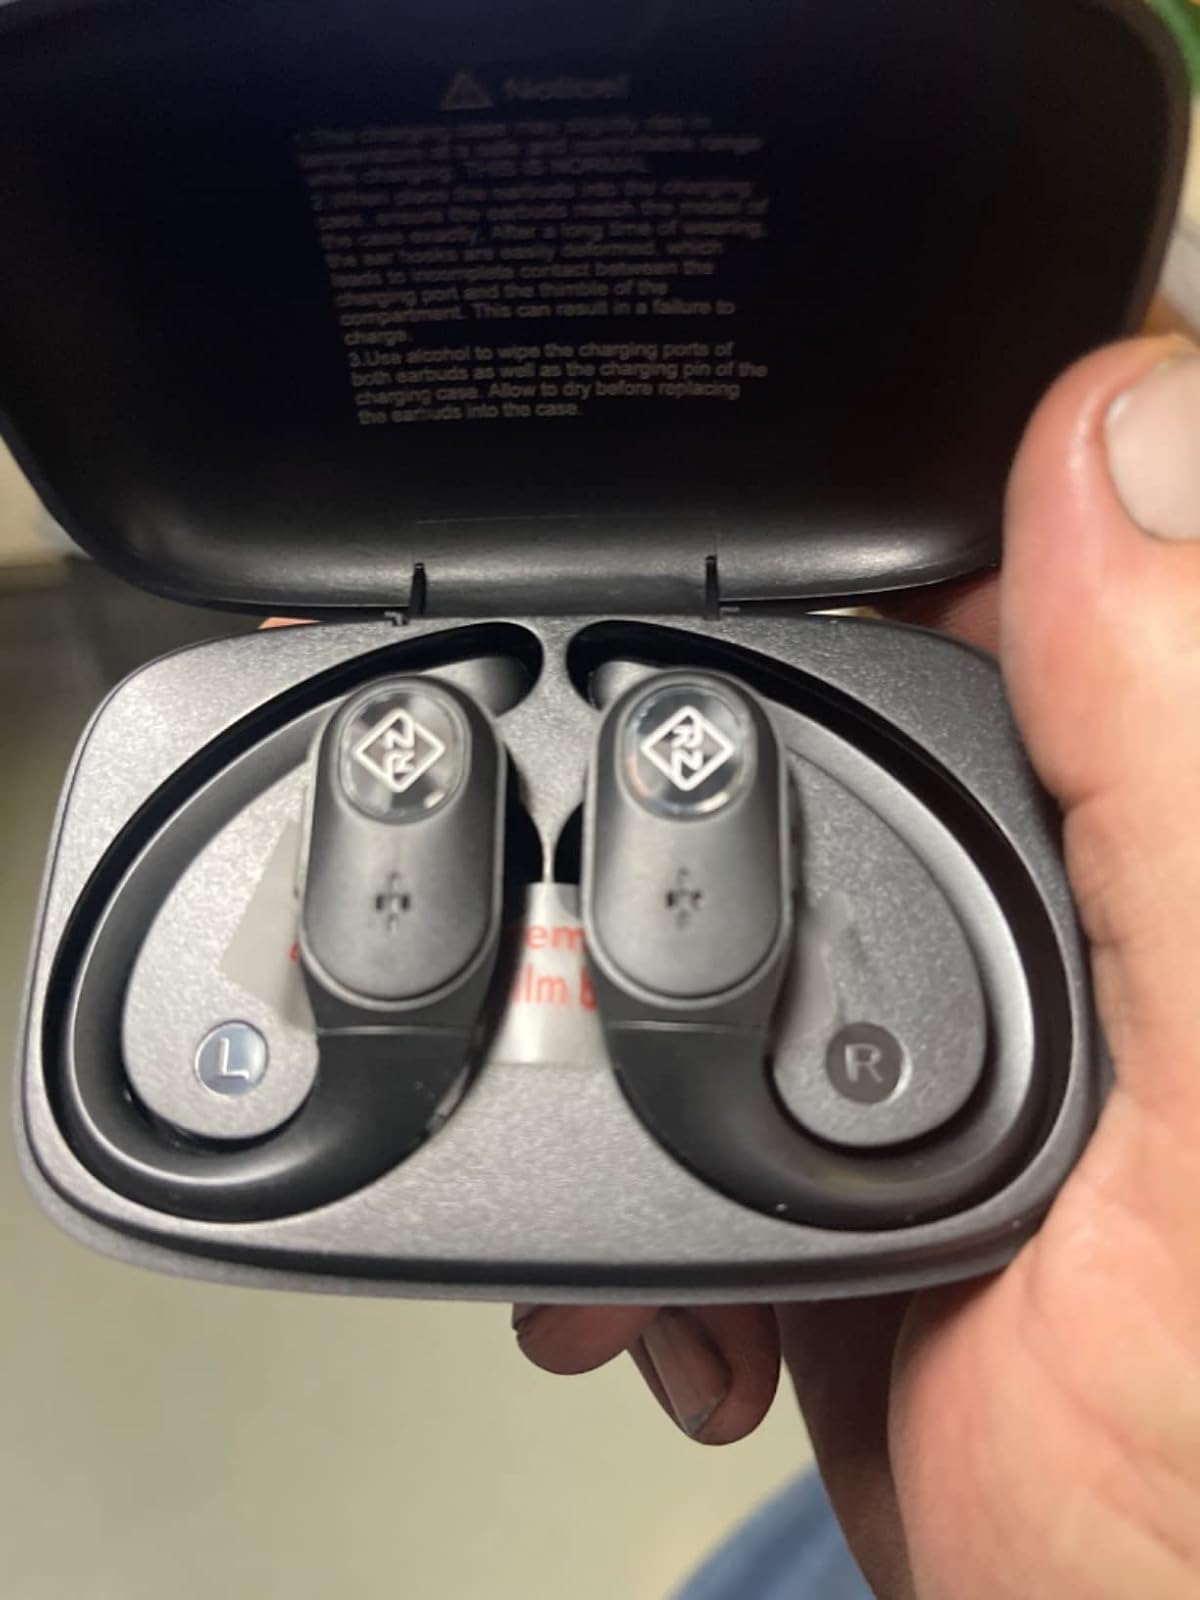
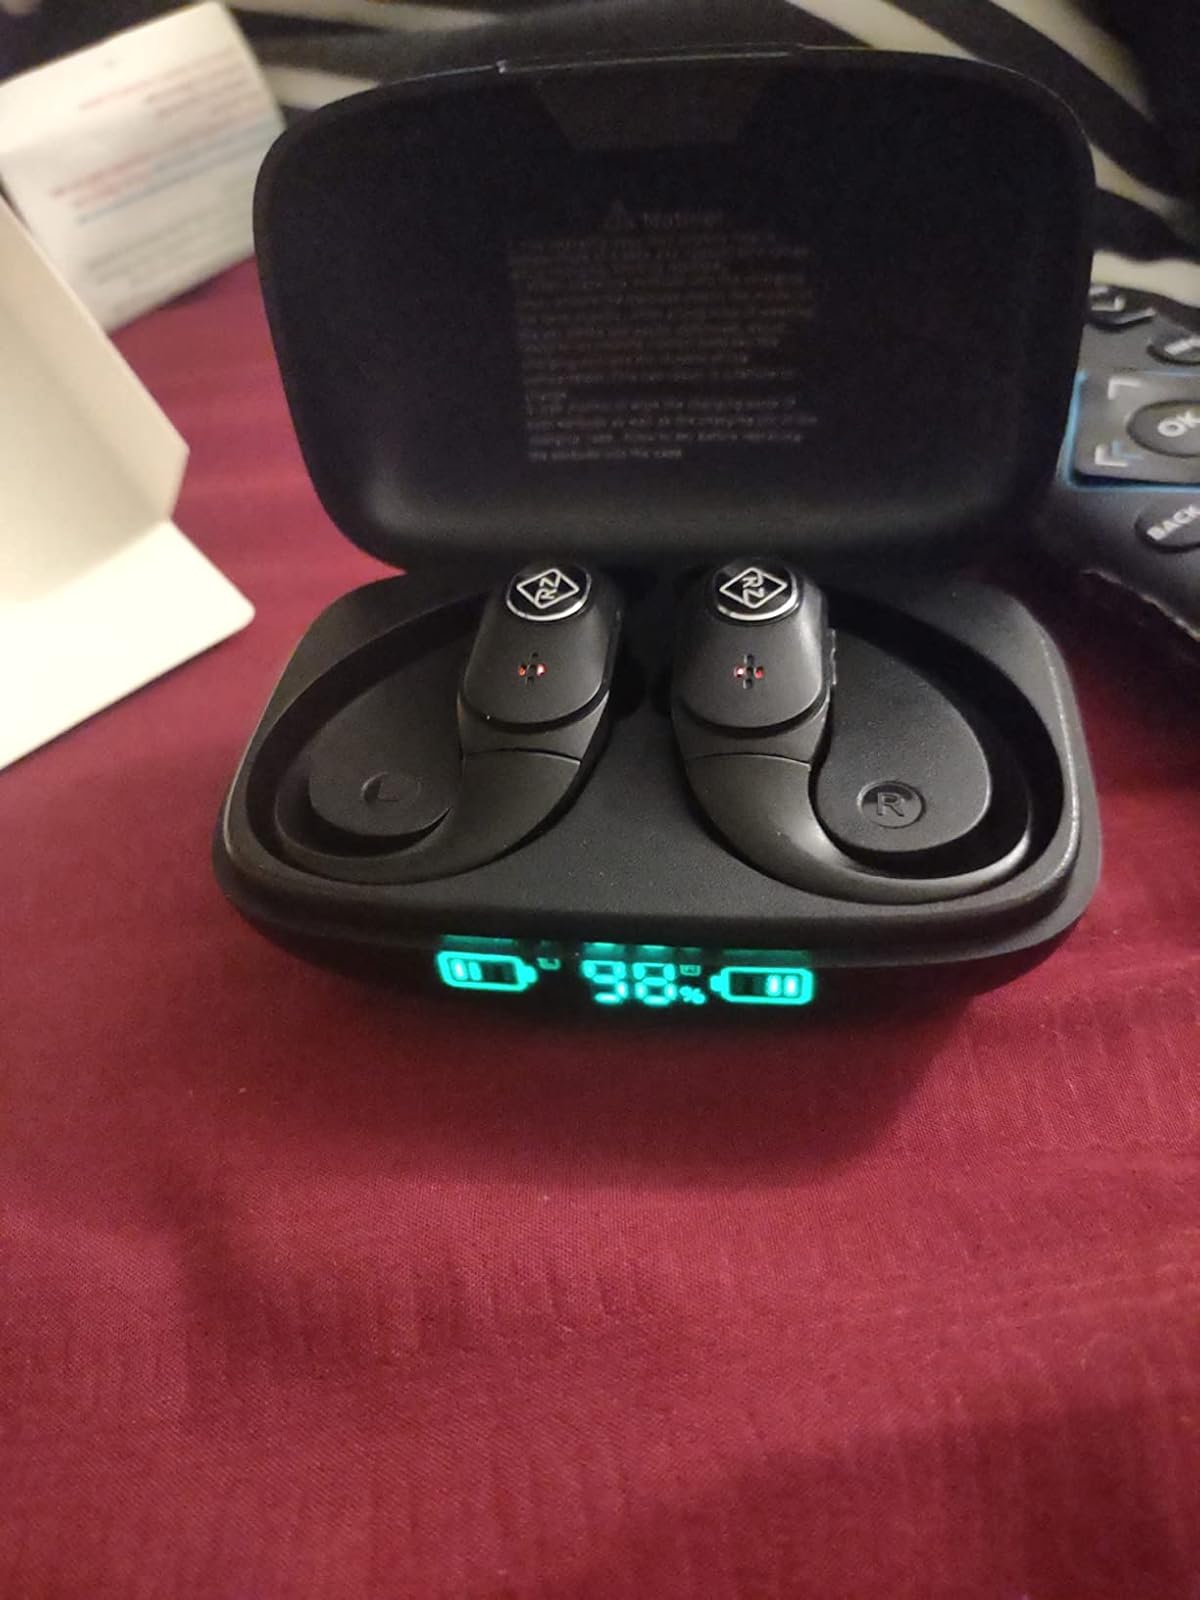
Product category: earbuds
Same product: yes